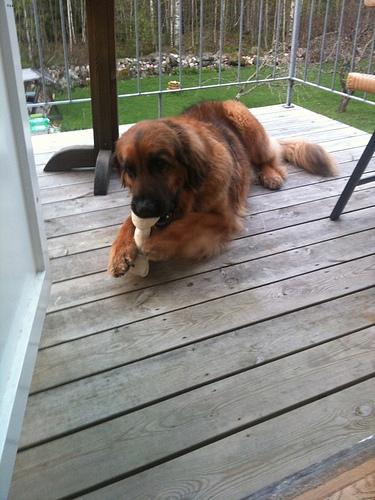
Breed: leonberger